City of Clarence

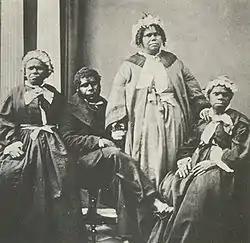
This photograph of the last full-blooded Tasmanian Aborigines from the 1860s shows a similar ethnicity to that which Clarence's indigenous inhabitants would have had.

It is believed the indigenous Aboriginal Tasmanians have lived in Tasmania for at least 35,000 years. Aboriginal middens can often be found along the coastline of the City of Clarence such as at Shag Bay, indicating that they hunted, and searched for seafood and shellfish in the region.